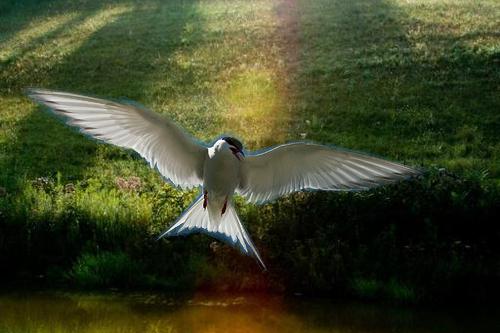
Bird species: Artic_Tern
Bird type: waterbird
Background: water